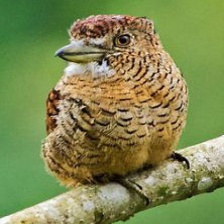
Species: BARRED PUFFBIRD
Scientific name: NYSTALUS RADIATUS